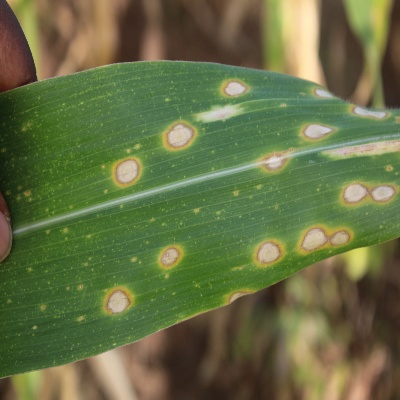
Crop: Maize
Condition: leaf blight